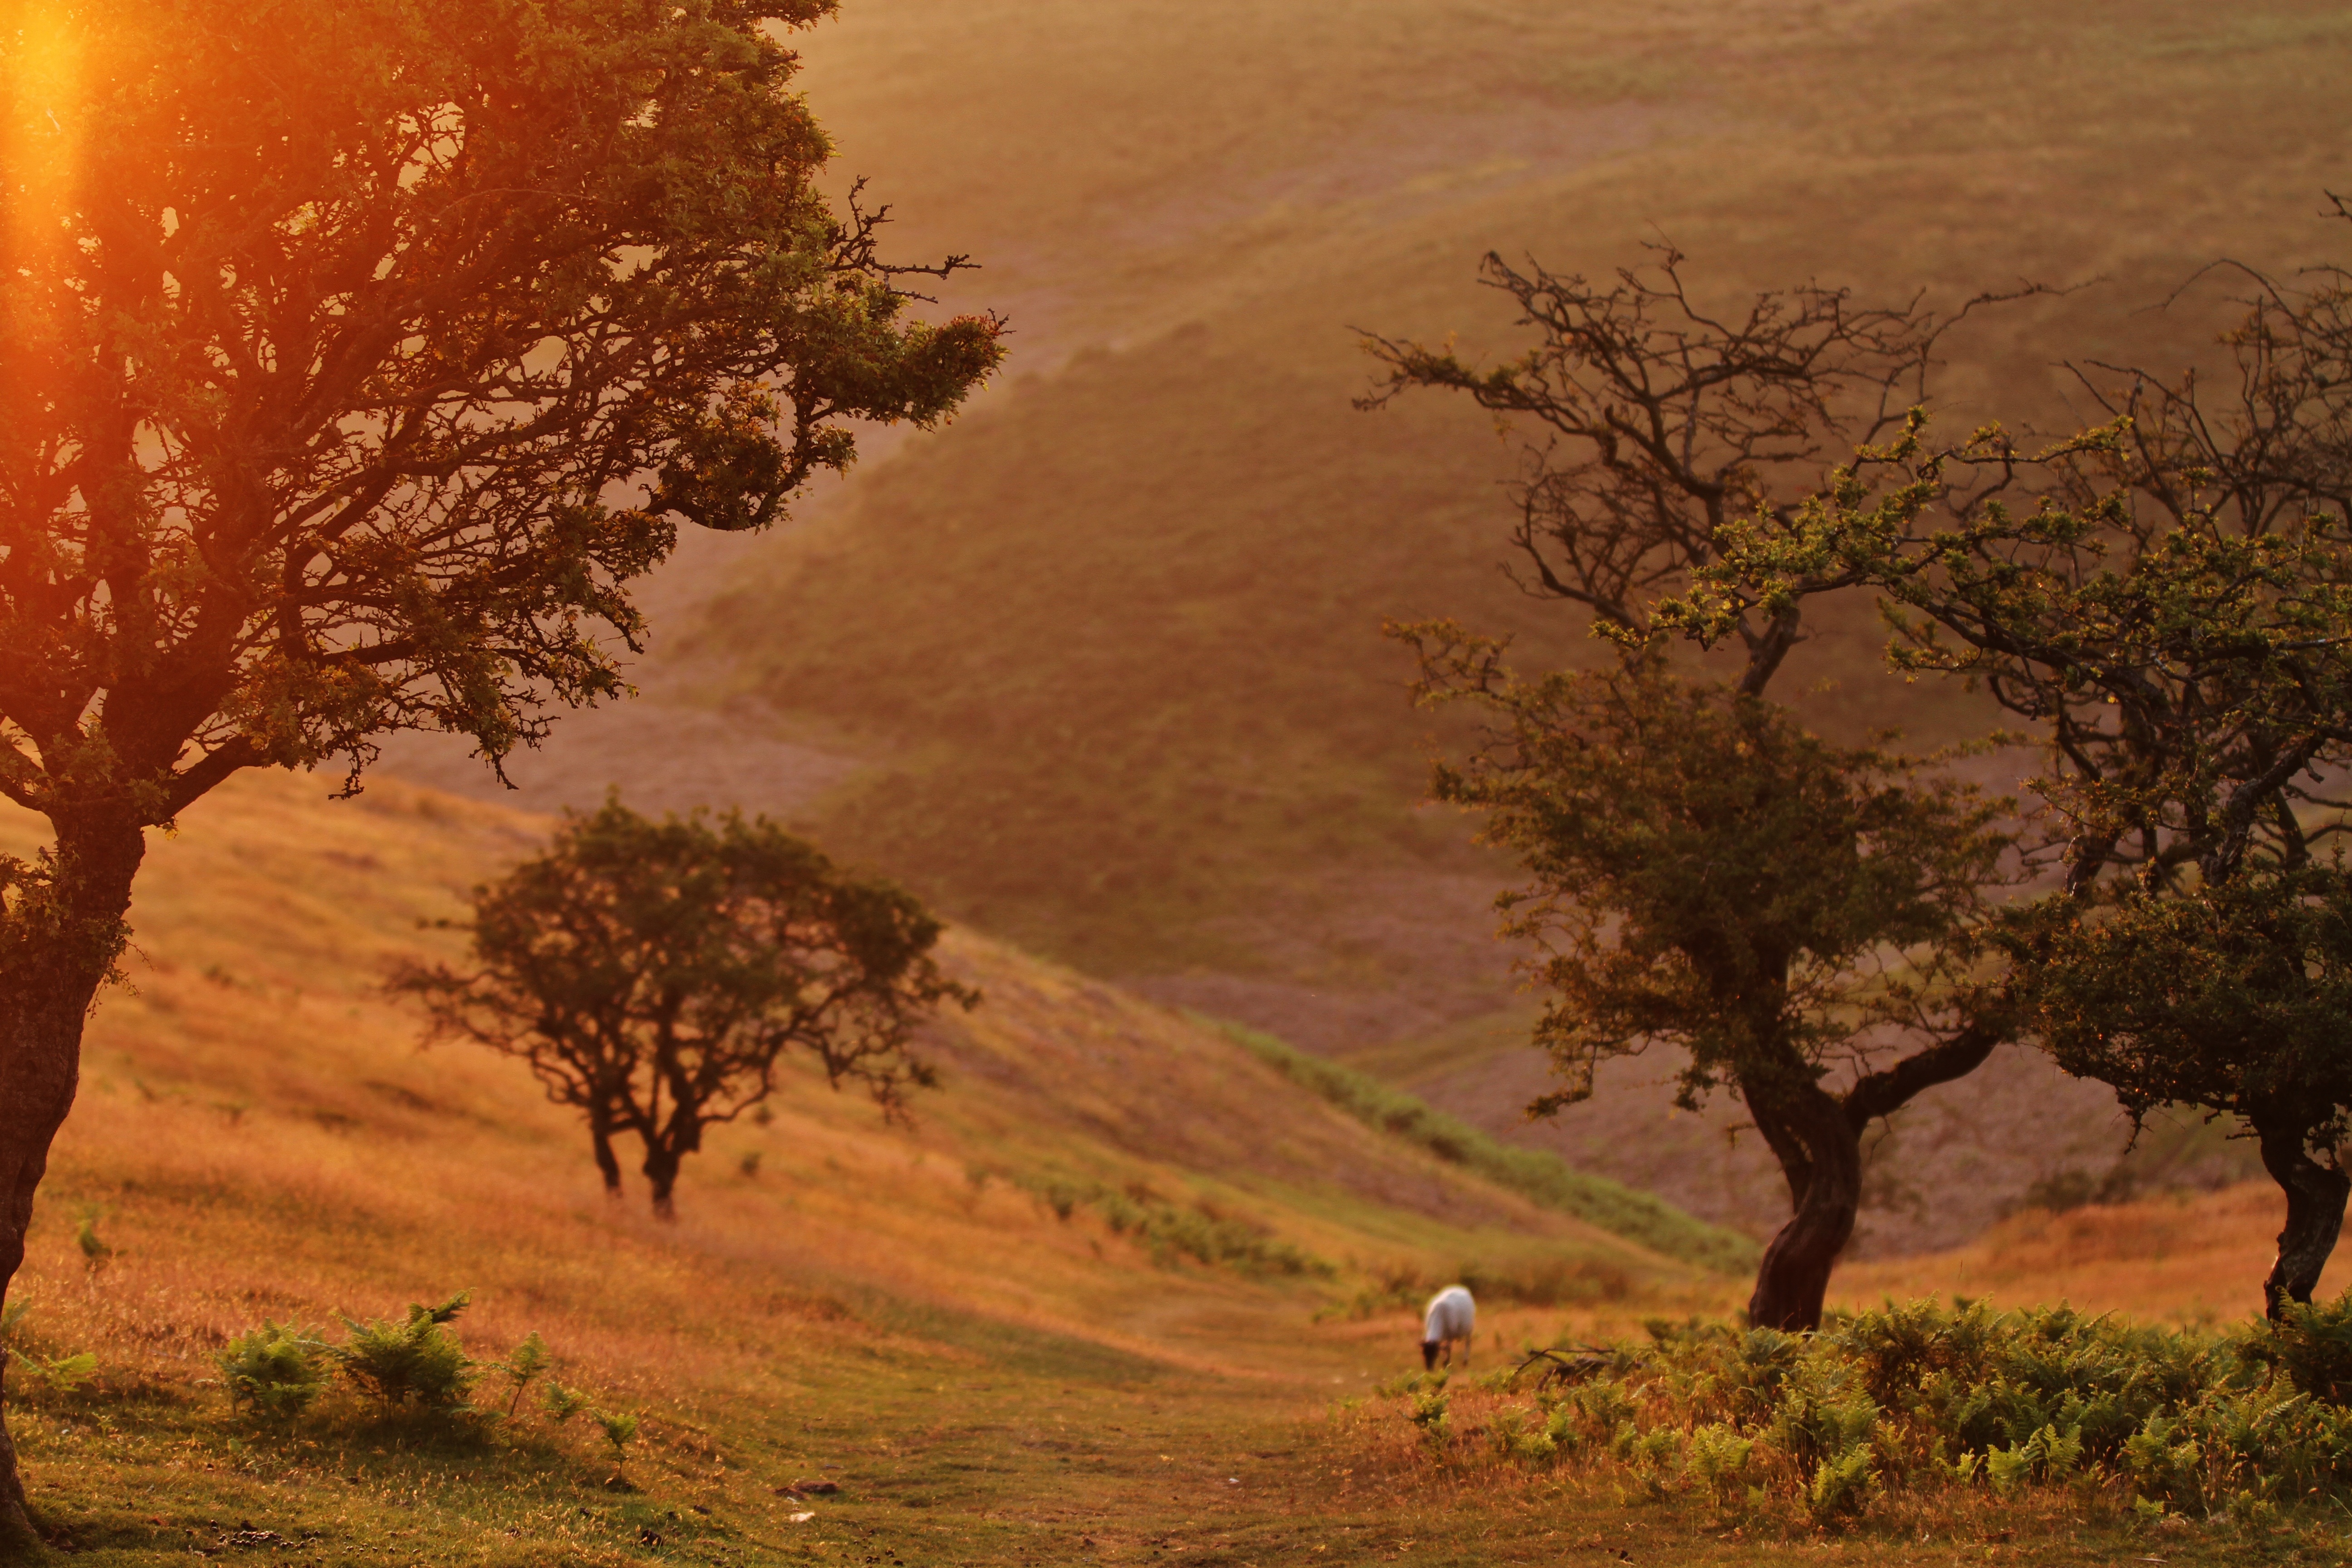
landscape, tree, nature, grass, wilderness, plant, sunrise, sunset, field, sunlight, morning, leaf, hill, flower, dawn, animal, valley, dusk, evening, autumn, soil, season, savanna, plain, trees, hills, rural area, natural environment, atmospheric phenomenon, woody plant